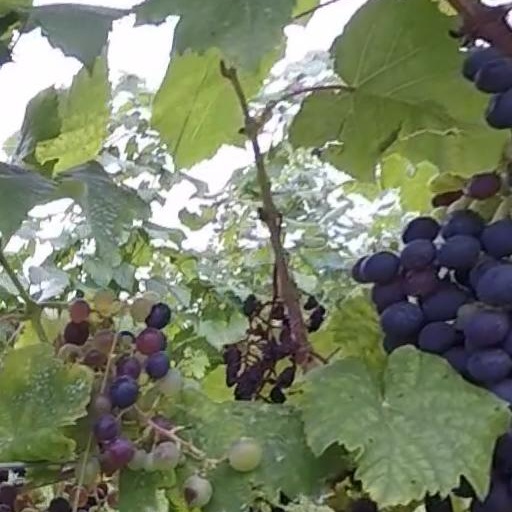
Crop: grape